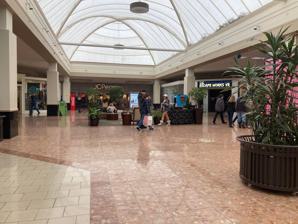
Building: Salmon Run Mall
Country: United States of America
Year built: 1986
Shopping mall in Watertown, New York Salmon Run Mall Salmon Run Mall interior in 2022 Location Watertown, New York , United States Coordinates 43°58′42″N 75°57′11″W / 43.97845°N 75.95315°W / 43.97845; -75.95315 Opening date 1986 Developer The Pyramid Companies Management The Pyramid Companies No. of stores and services 69 No. of anchor tenants 7 Total retail floor area 678,118 sq ft (62,999 m 2 ) No. of floors 1 Website www .shopsalmonrunmall .com The Salmon Run Mall is a shopping center located in Watertown, New York . The mall features JCPenney , Burlington , Hobby Lobby , and Best Buy , in addition to a Regal Cinemas . History One of the original anchor stores was a branch for regional Chappell's , which closed in 1993 when the chain entered bankruptcy. It was remodeled that same year and became The Bon-Ton . Another anchor store that built on in the mid-1990's was Montgomery Ward , which closed and became Burlington in 2001. On April 17, 2018 it was announced department store retailer The Bon-Ton would shutter after it wasn't able to establish any new conditions to satisfy its established long-term debt. Potential replacement tenants have been rumored in discussion since 2019. In 2019, it was announced Hobby Lobby would be replacing Sears which would shutter as part of an ongoing decision to eliminate its traditional brick-and-mortar format. The store opened in 2020. On June 29, 2023, it was announced Christmas Tree Shops would be shuttering all locations after it wasn't able to satisfy their long-term established debt due to recent ongoing supply chain shortages. On April 4, 2024, it was announced that Dick's Sporting Goods would relocate to Towne Center Plaza on April 17. On April 11, 2024, it was announced that Burlington would be relocated to the former TJ Maxx at the Price Chopper Plaza. References